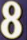
Number: 8